Poached egg

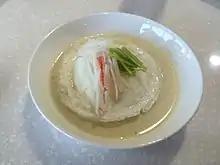
A garnished poached egg in broth

Several cuisines include eggs poached in soup or broth and served in the soup. In parts of central Colombia, for instance, a popular breakfast item is eggs poached in a scallion/coriander broth with milk, known as "changua" or simply "caldo de huevo" ("egg soup").